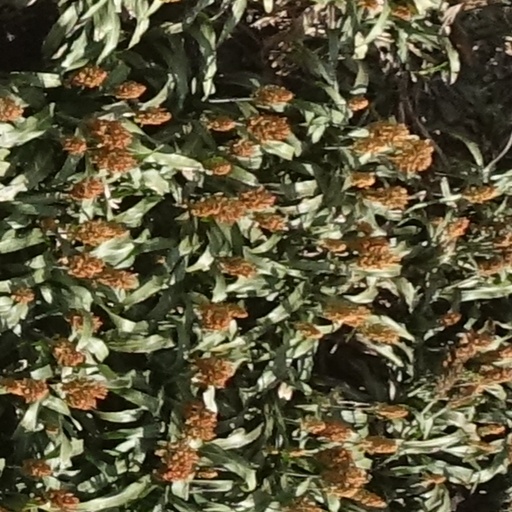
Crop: sorghum